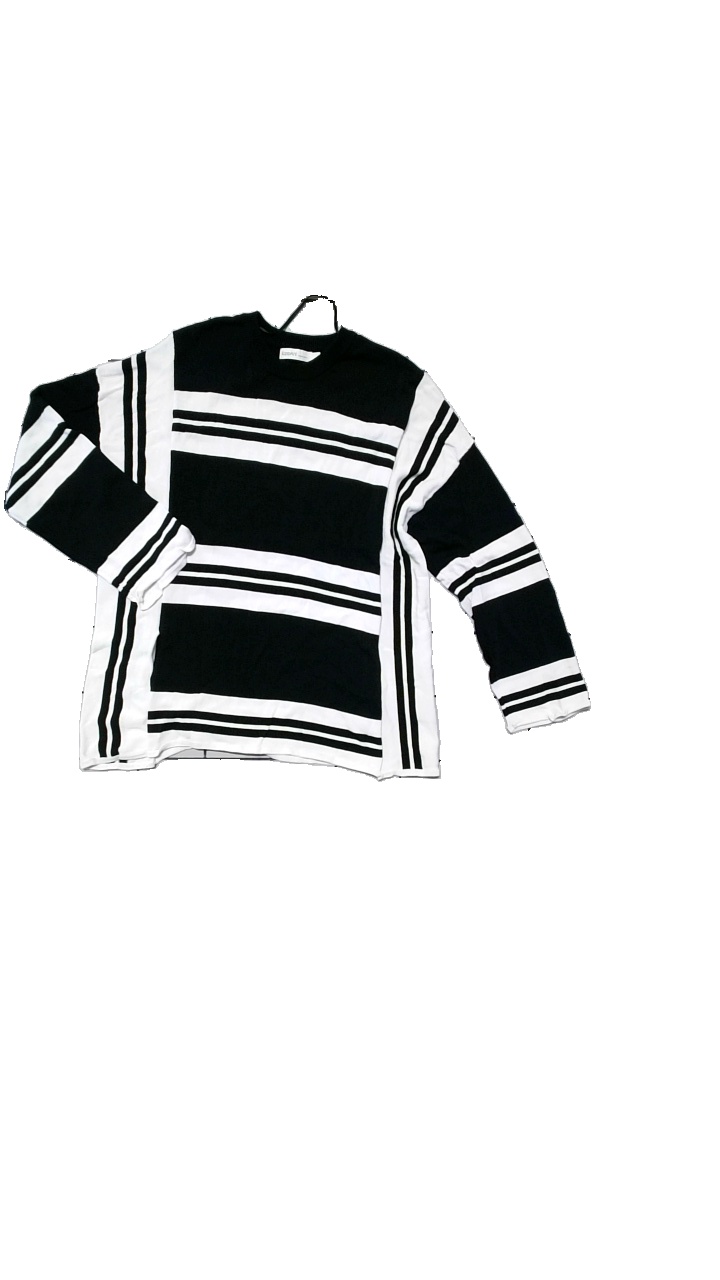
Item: Top (Ladies)
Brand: Kappahl
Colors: Black, White
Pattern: Striped
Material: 65% Viskos, 35% Nylon
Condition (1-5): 2
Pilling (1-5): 4
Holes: Major
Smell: Minor
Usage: Reuse
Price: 50-100